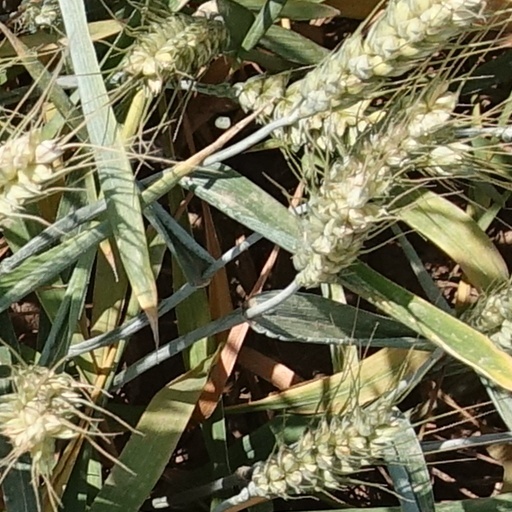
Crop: wheat